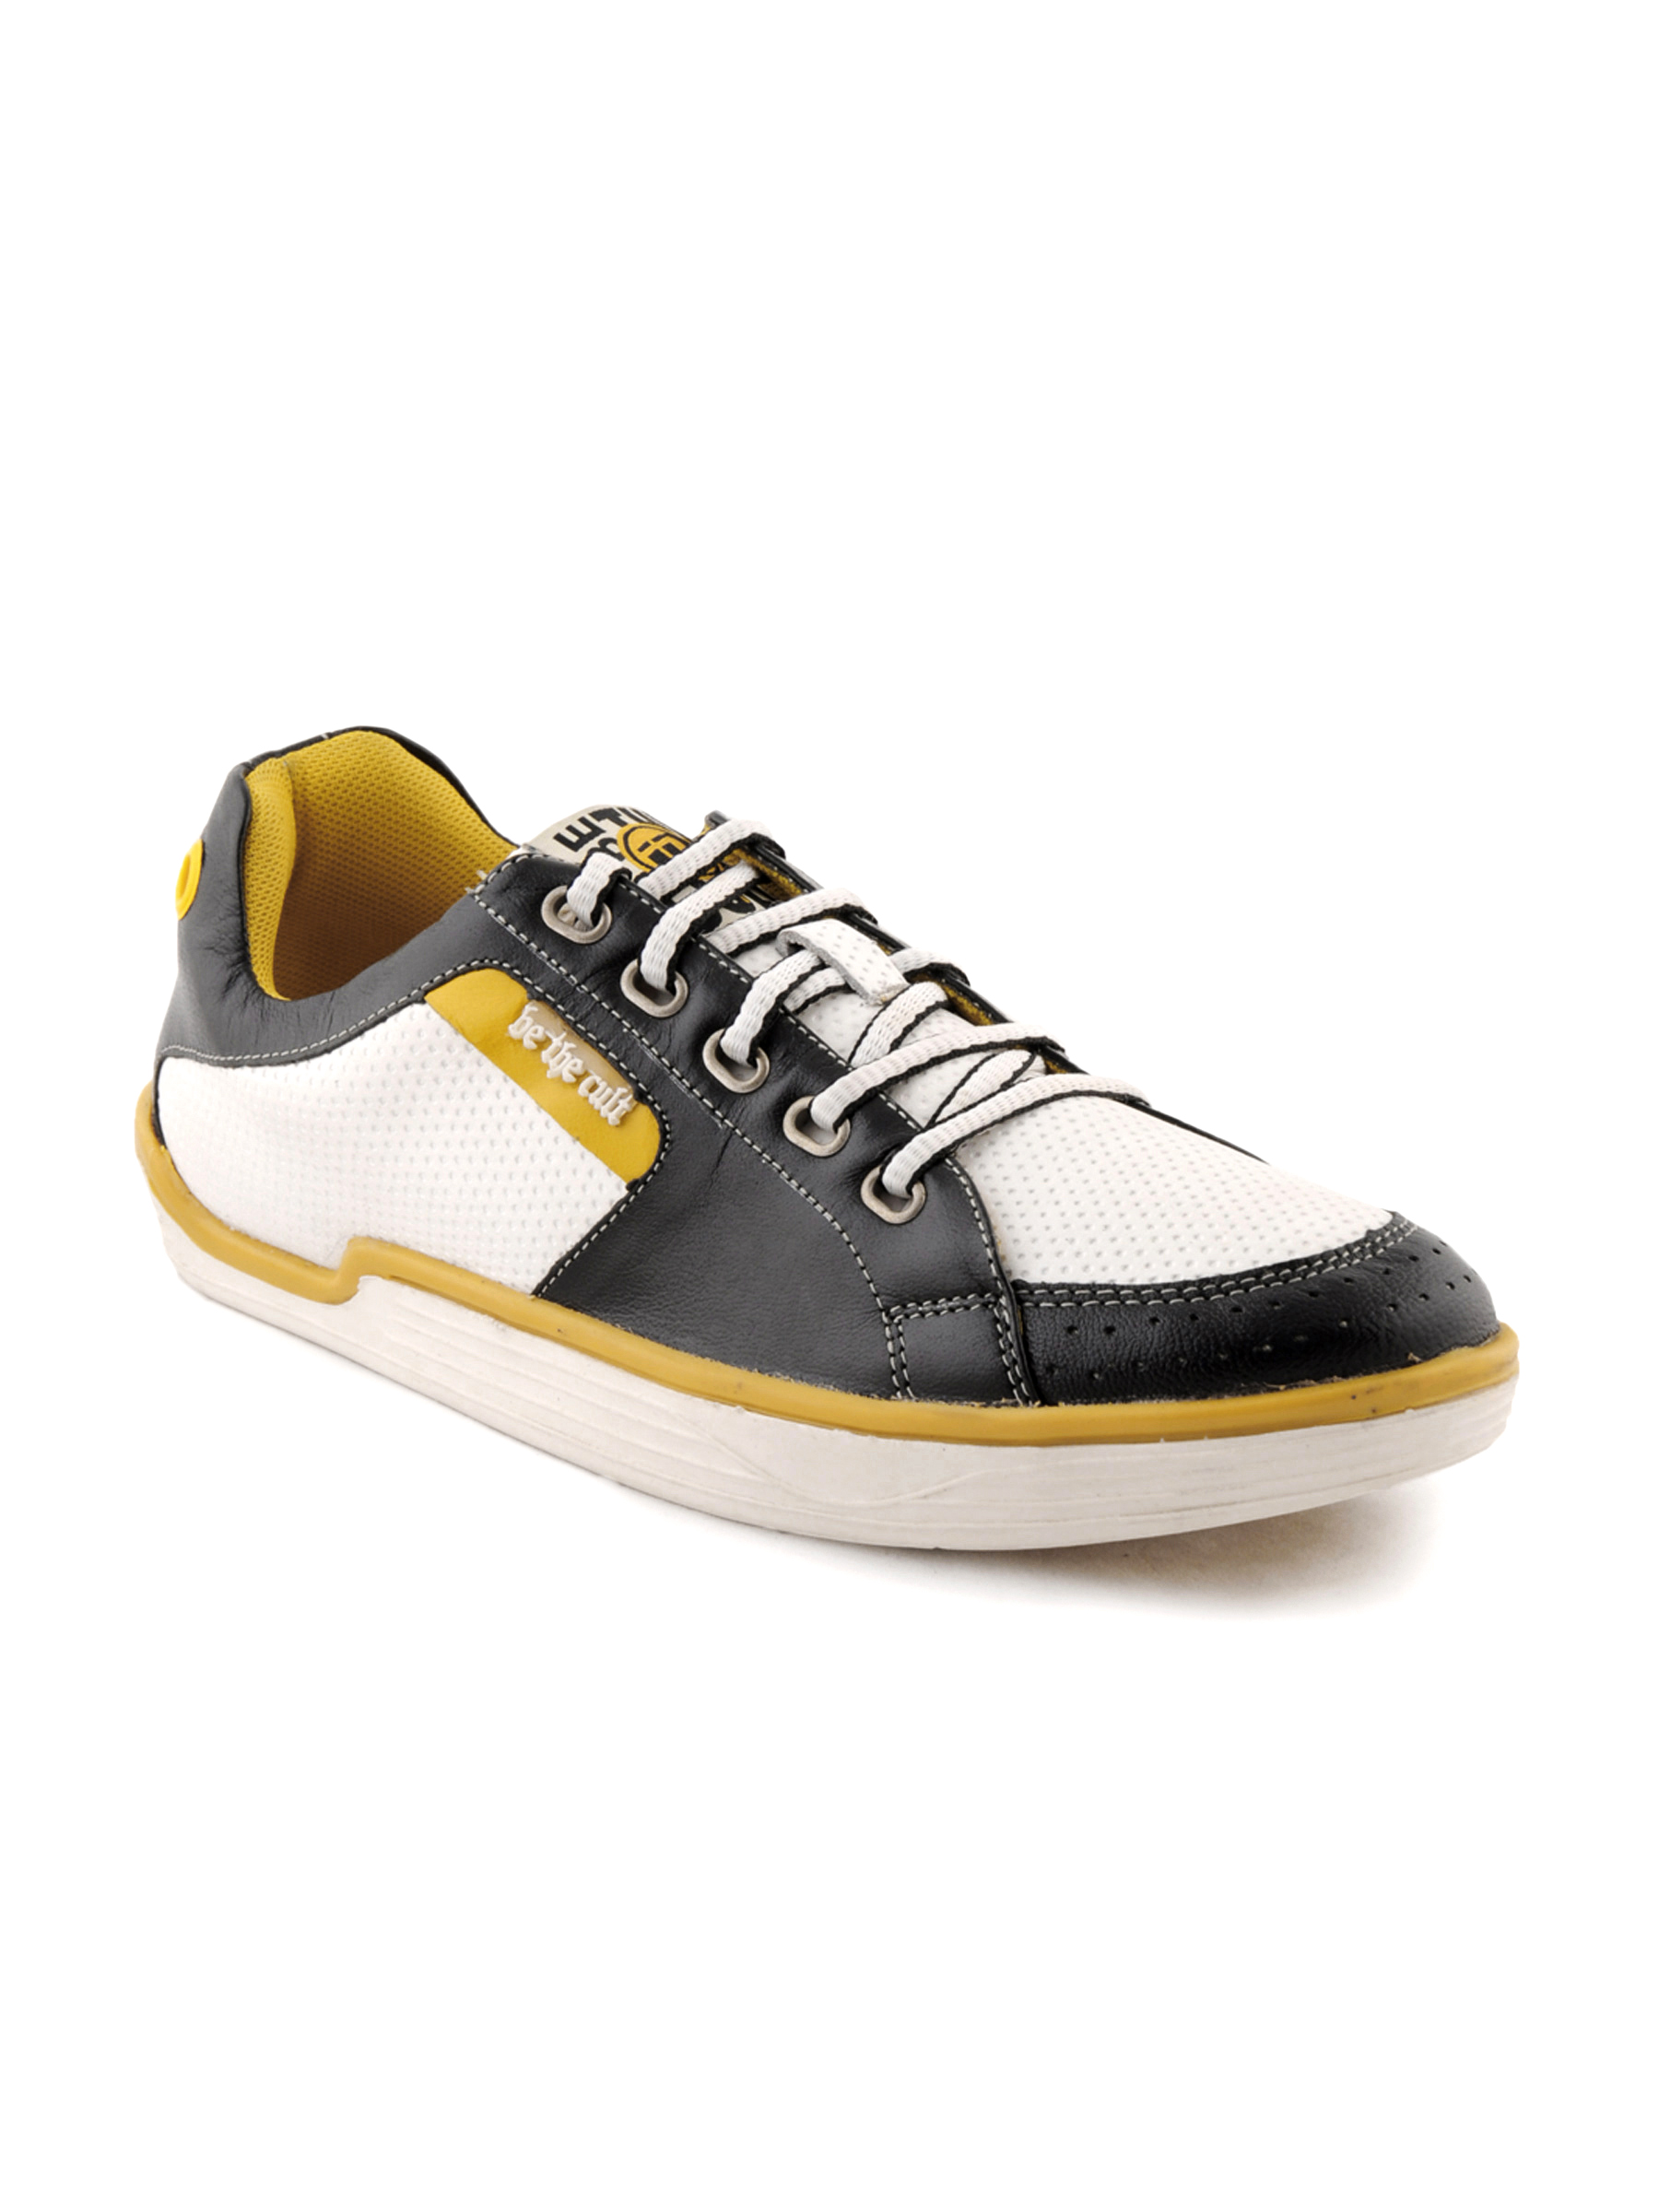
iD Men Casual White Shoes
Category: Footwear / Shoes / Casual Shoes
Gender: Men
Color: White
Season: Fall 2012
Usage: Casual